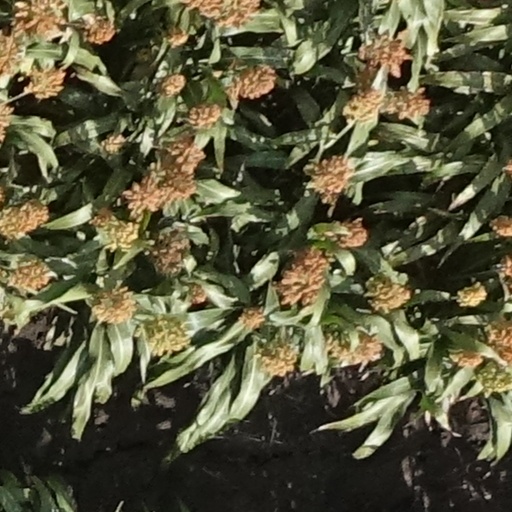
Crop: sorghum